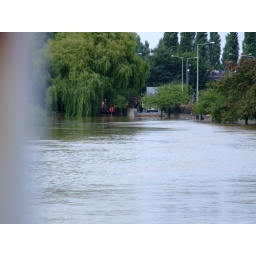
If you look in the distance you will see the water is already climbing the sandbags and is above the level of the road